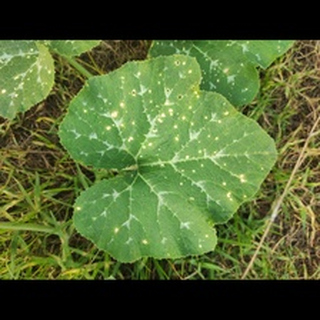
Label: pumpkin_bacterial_leaf_spot